Jyoti Basu

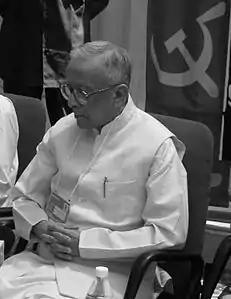
Jyoti Basu

In the West Bengal Legislative Assembly election of 1962, Basu was once again re-elected as the representative of the Baranagar constituency and the Communist Party increased its vote share from 17.81% to 24.96%. In the following period the Communist Party underwent a vertical split with a section of the party including Basu going on to form the Communist Party of India (Marxist). There were several ongoing ideological conflicts between sections within the Communist Party about the nature of the Indian State and the characterisation and method of interaction with the Indian National Congress, about the approach towards the ongoing debate between the Soviet Union and China and with regards to the handling of the border disputes between India and China. These debates were further exacerbated by the food movement in West Bengal and brought to the forefront by the rising border tensions between India and China. The Communist Party had also become the second largest party in the Lok Sabha following the 1962 Indian general election with nearly 10% vote share which is described to have brought prominence to the internal divisions of the party.